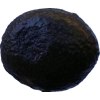
Label: black_avocado